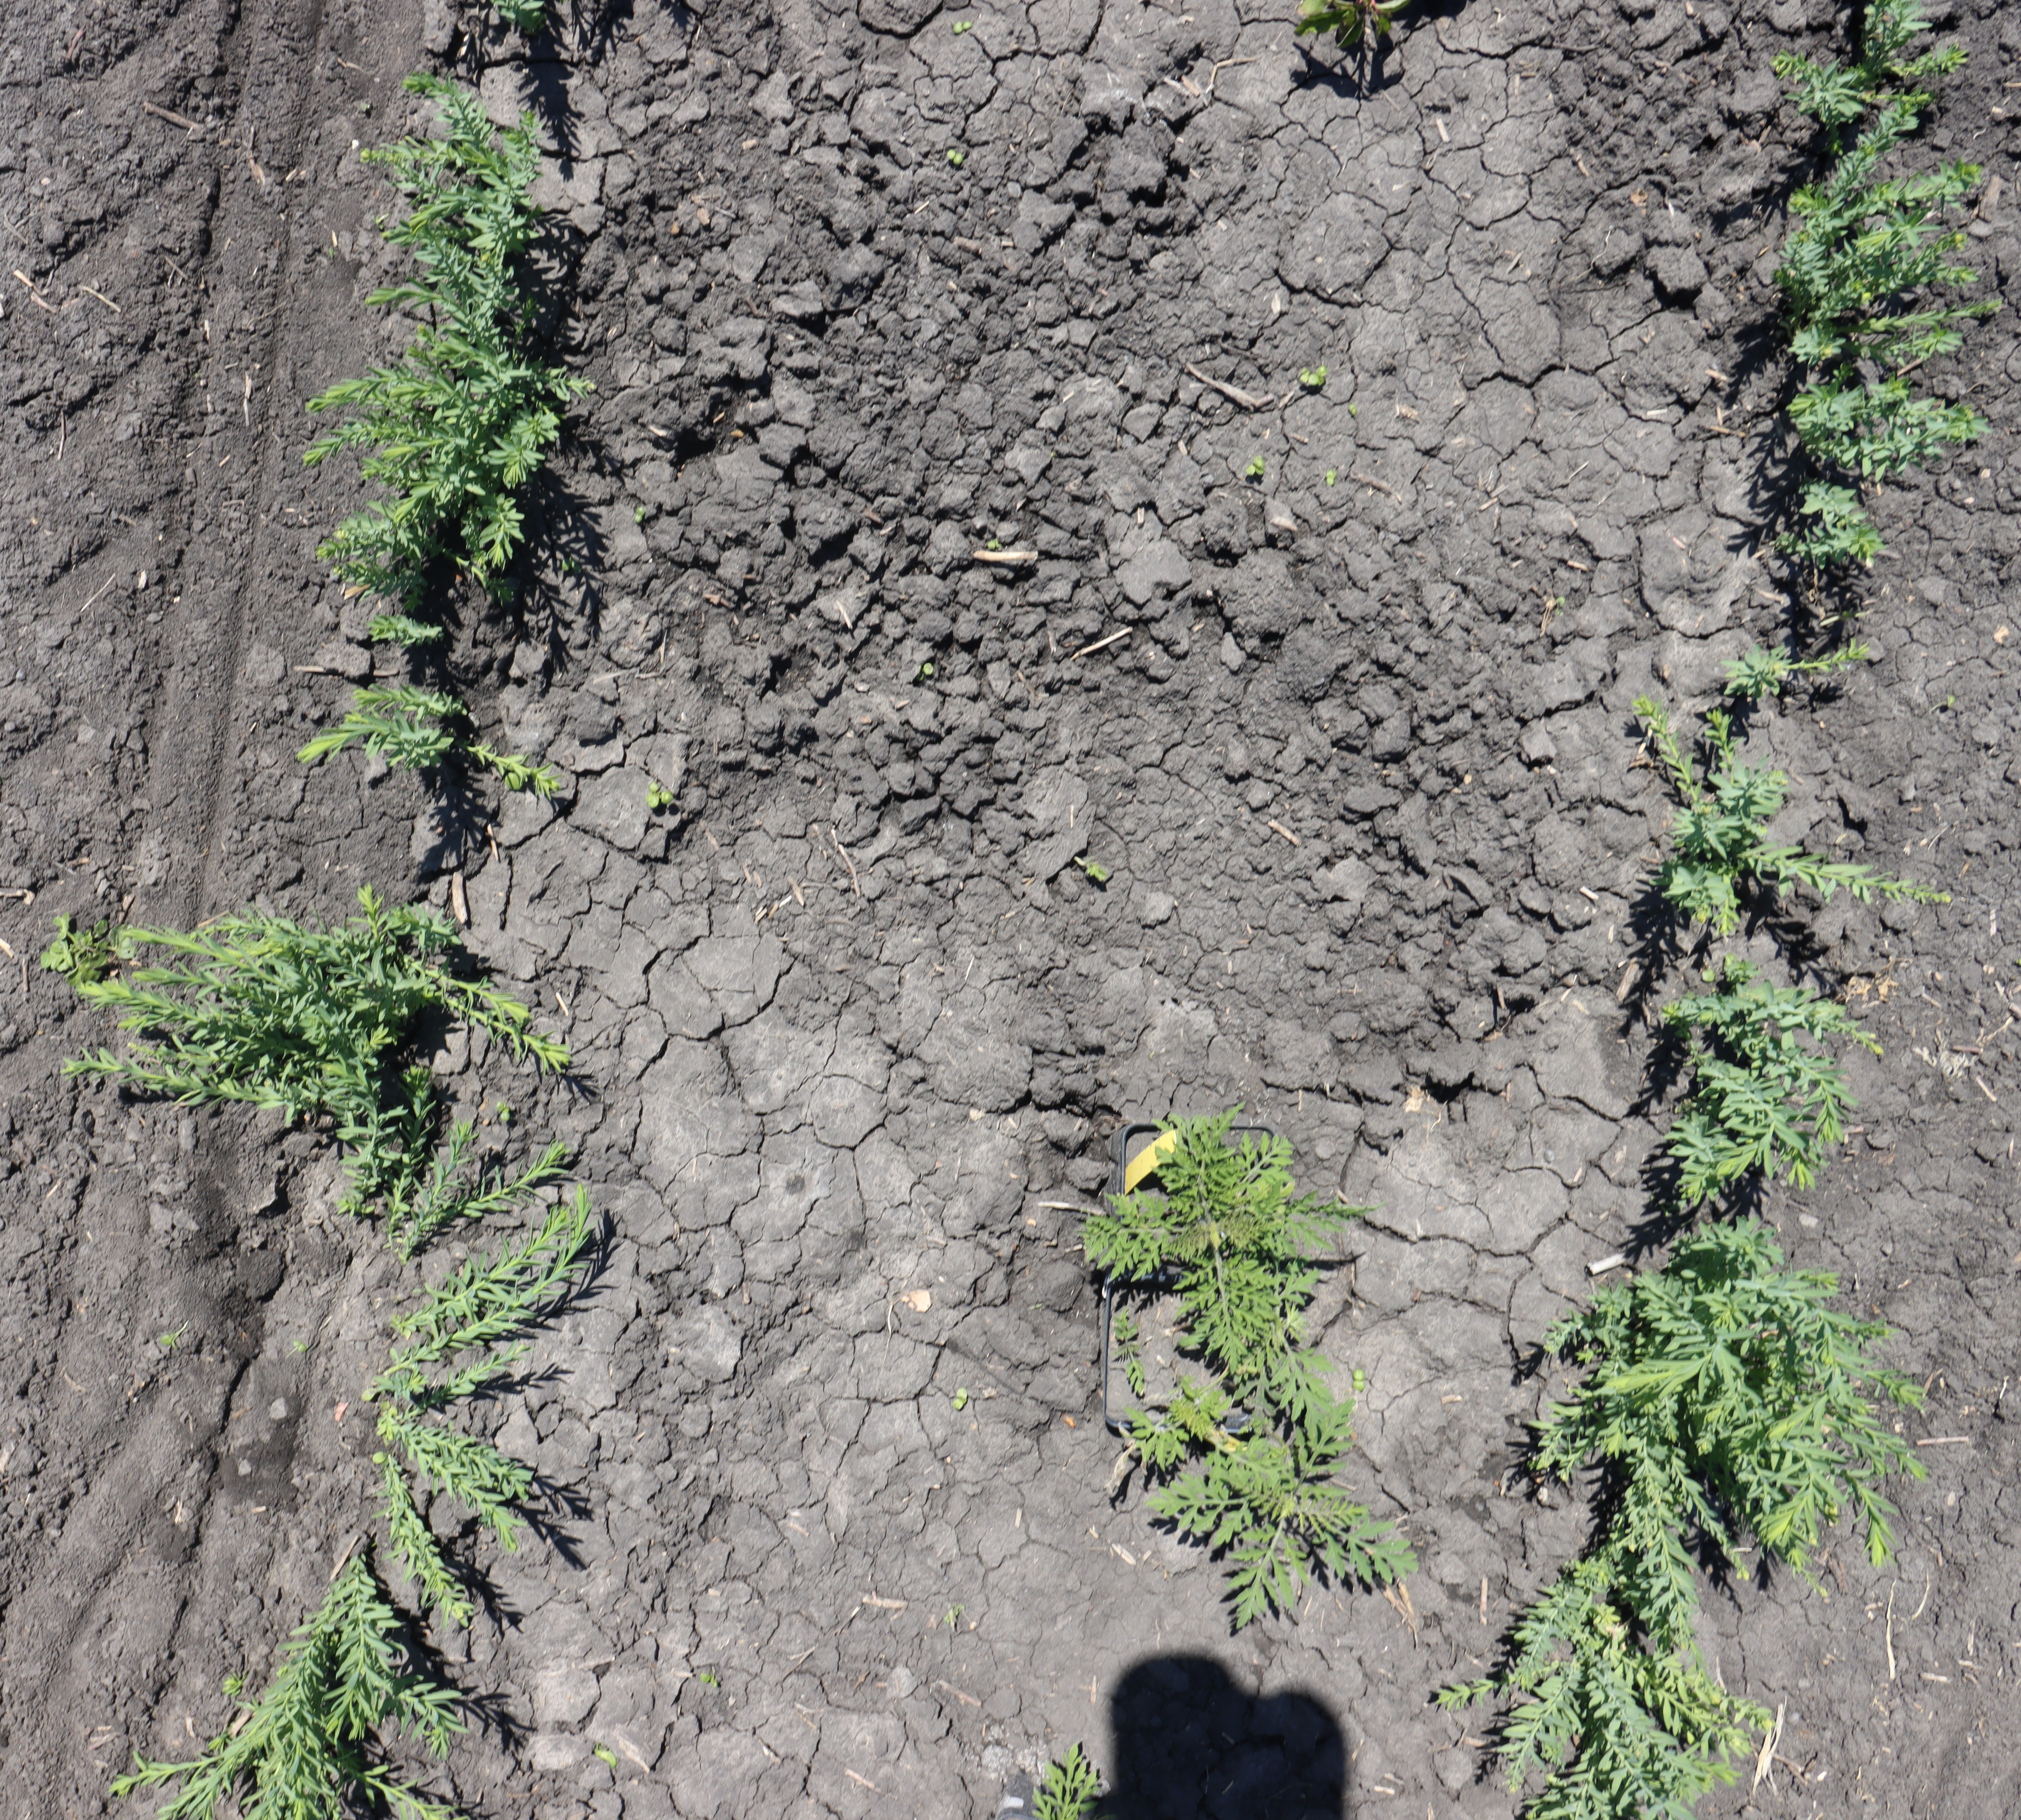
Crop: Flax
Objects: Flax, Flax, Flax, Flax, Flax, Flax, Flax, Flax, Flax, Flax, Flax, Flax, Ragweed, Ragweed